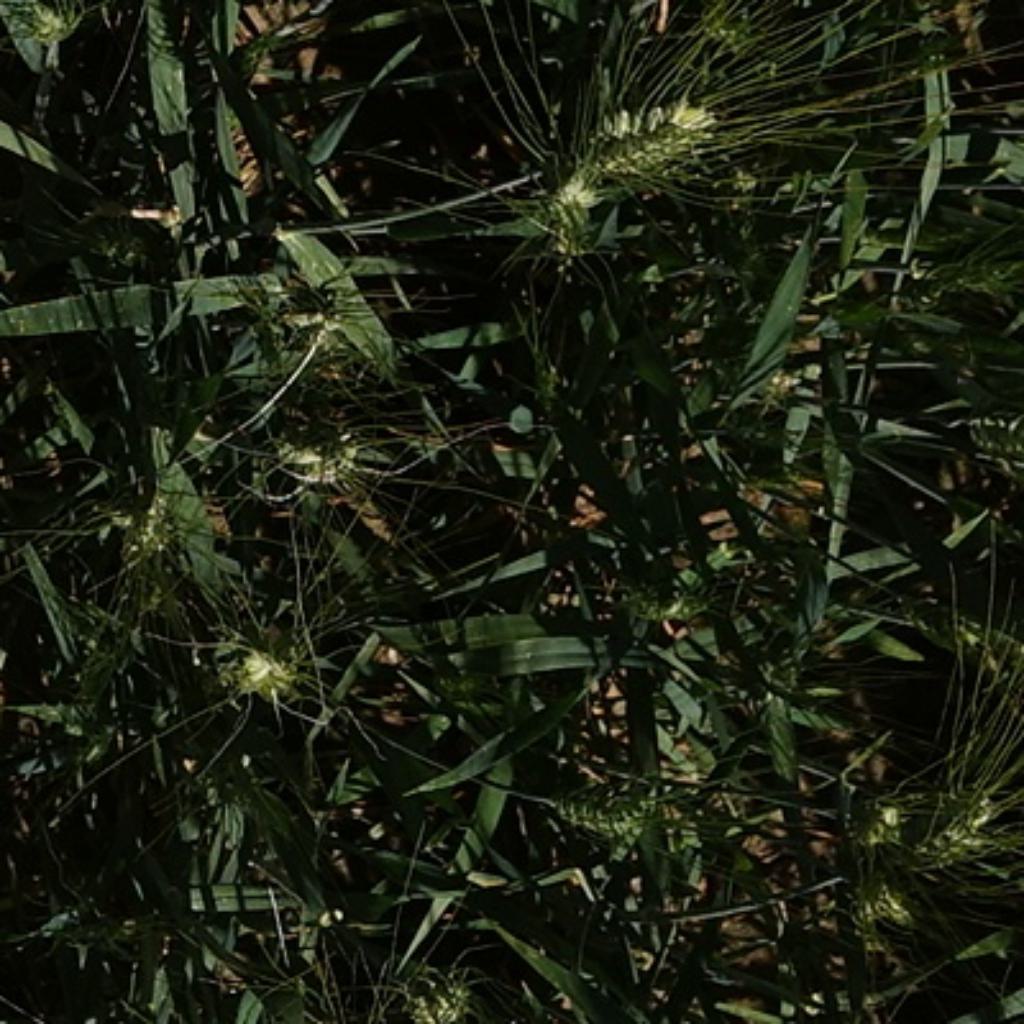
Country: France
Location: Gréoux
Wheat development stage: Filling